Frances Margaret Milne

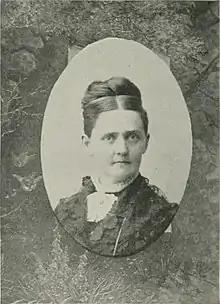
"A Woman of the Century"

Frances Margaret Milne (pen name, Margaret Frances; June 30, 1846 – April 1910) was an Irish-born American author and librarian of the long nineteenth century. Her works included, "For to-day : poems" (1893); "A cottage gray and other poems" (1895); "Heliotrope" (1897); "Our little roman. verses of childhood." (1902); and "Passing of the village" (1902). She died in 1910.